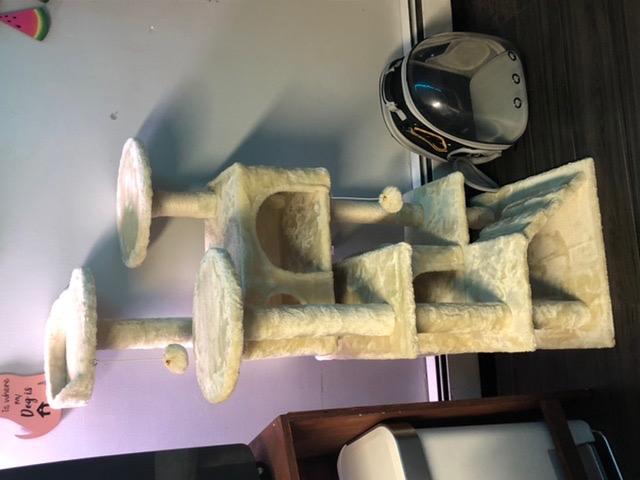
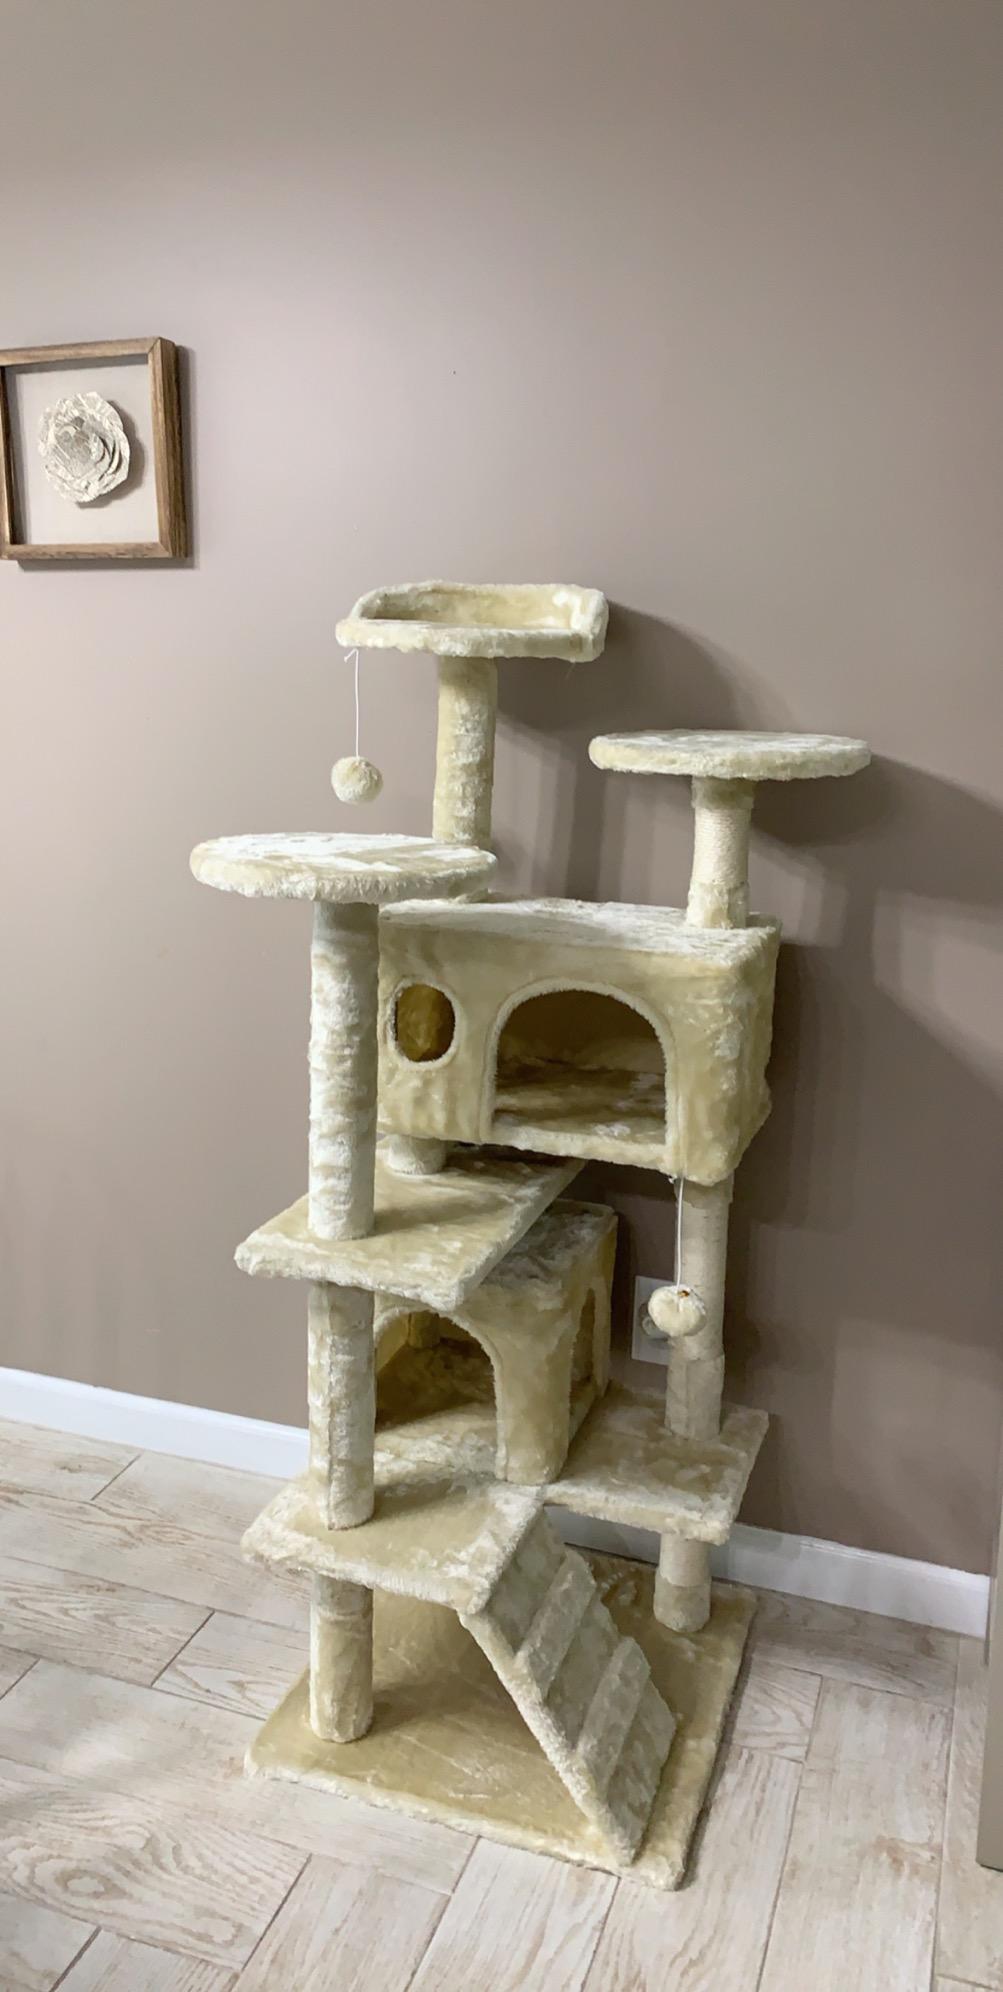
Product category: items_cat tree
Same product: yes